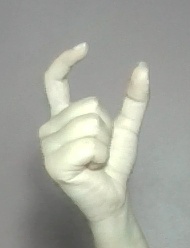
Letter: nun